805th Tank Destroyer Battalion

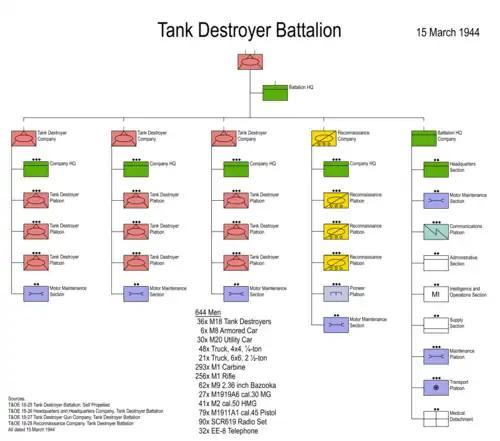
Tank Destroyer Battalion (SP) Structure—March 1944

The 805th Tank Destroyer Battalion was a tank destroyer battalion of the United States Army active during the Second World War.